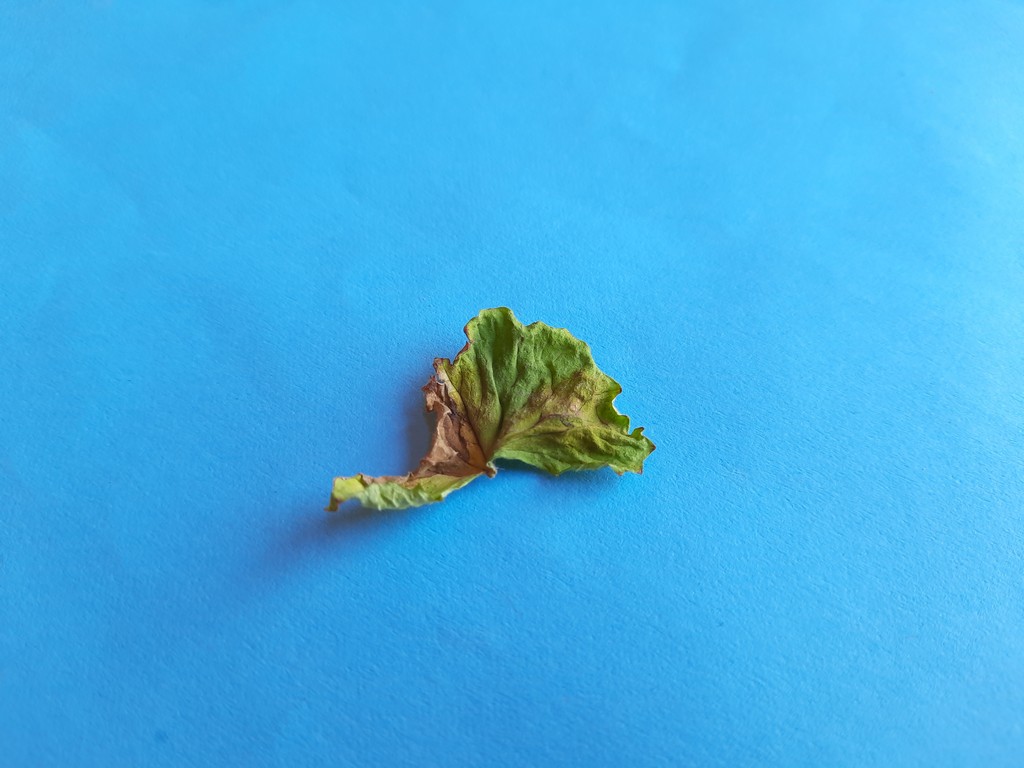
Label: Dried